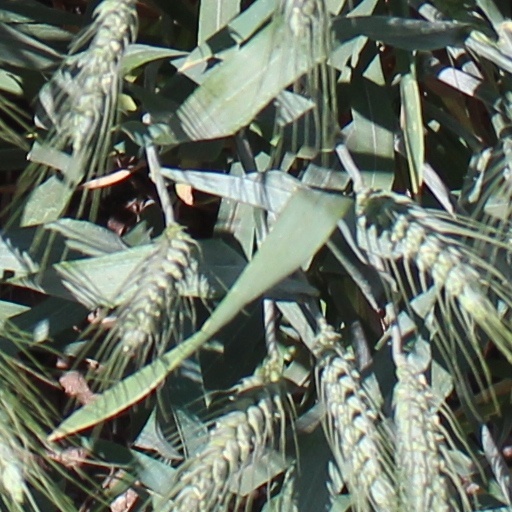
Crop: wheat